The Light Thief

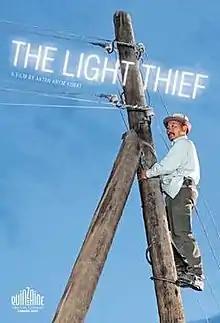
US film poster

The Light Thief ("Svet-Ake") is a 2010 Kyrgyzstani drama film directed by Aktan Arym Kubat. The film was Kyrgyzstan's submission for Best Foreign Language Film for the 83rd Academy Awards, but did not make the final shortlist.